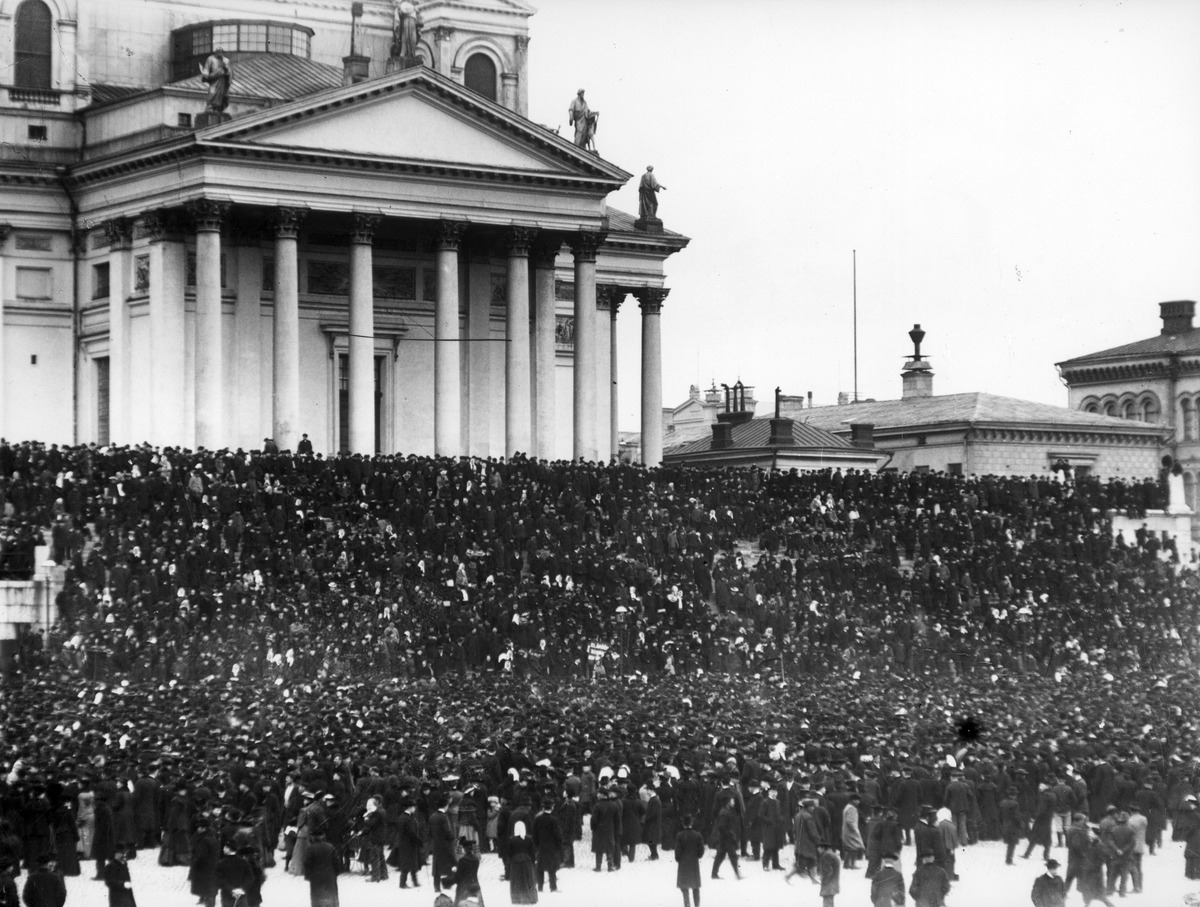
Suurlakko (30
sisällön kuvaus: Suurlakko (30.10.-6.11.1905). Väkijoukkoa Senaatintorilla. mustavalkoinen
Ajankohta: kuvausaika 06.11.1905
Paikka: Suomi, Uusimaa, Helsinki, Kruununhaka Helsinki, Senaatintori
Aiheet: autonomian aika sortovuodet, mielenosoitukset, suurlakko